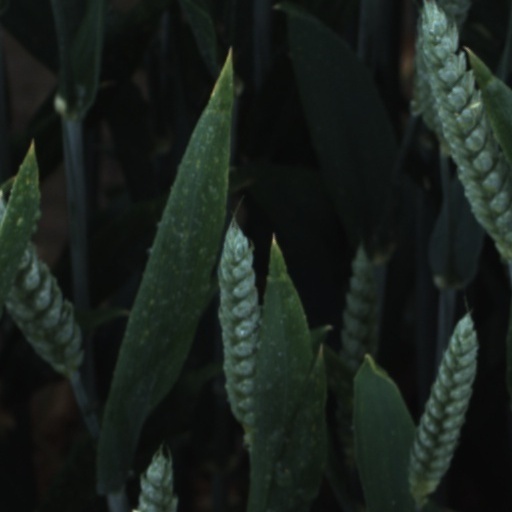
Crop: wheat